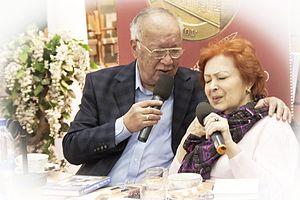
Alla Yakovlevna Ioshpe est une chanteuse pop soviétique et russe.